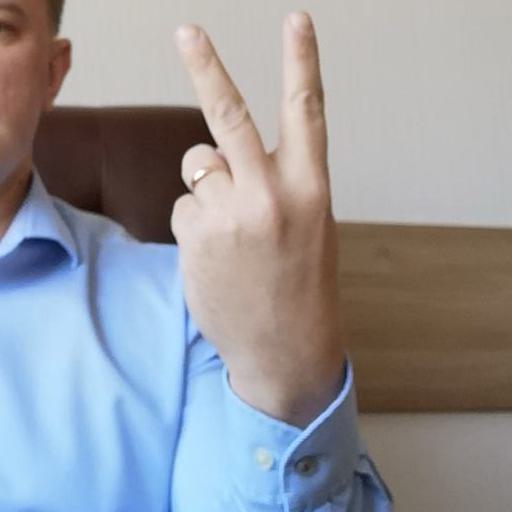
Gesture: peace_inverted